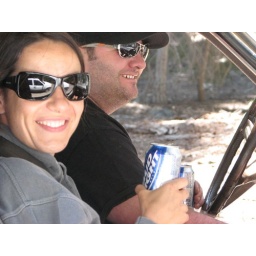
Prettiest girl in Aorel's truck yet